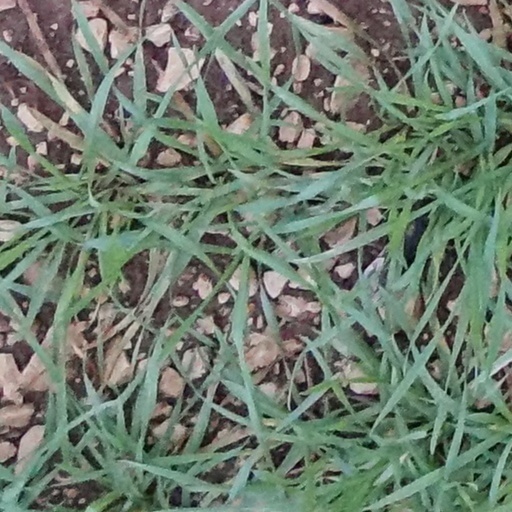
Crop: wheat